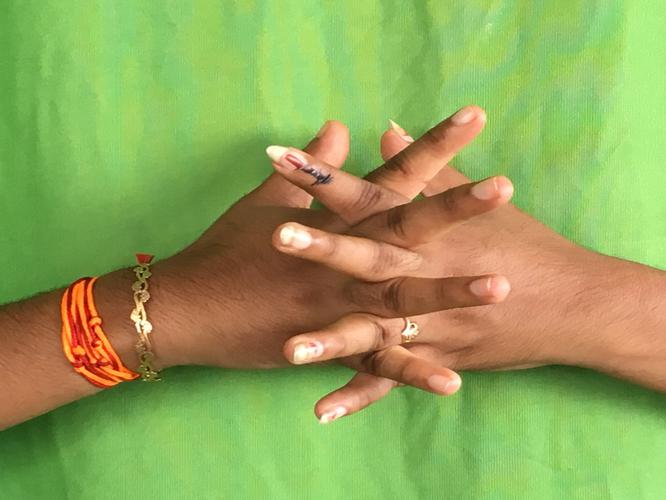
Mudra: Karkatta
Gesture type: double_hand